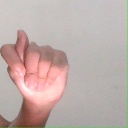
अक्षर: ट